Dante Gabriel Rossetti

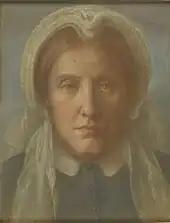
"Portrait of Frances Gabriele Rossetti the Artist's Mother" (1877)

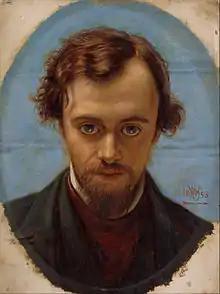
"Portrait of Dante Gabriel Rossetti at 22 years of Age" by William Holman Hunt

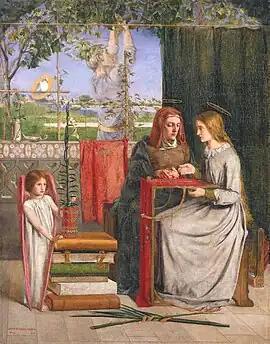
"The Girlhood of Mary Virgin" (1849). The models were the artist's mother for Saint Anne and his sister Christina for the Virgin.

The son of émigré Italian scholar Gabriele Pasquale Giuseppe Rossetti and his wife Frances Mary Lavinia Polidori, daughter of Tuscan scholar of Greek descent Gaetano Polidori, Gabriel Charles Dante Rossetti was born in London, on 12 May 1828. His family and friends called him Gabriel, but in publications he put the name Dante first in honour of Dante Alighieri. He was the brother of poet Christina Rossetti, critic William Michael Rossetti, and author Maria Francesca Rossetti. His father was a Roman Catholic, at least prior to his marriage, and his mother was an Anglican; ostensibly Gabriel was baptised as and was a practising Anglican. John William Polidori, who had died seven years before his birth, was Rossetti's maternal uncle. During his childhood, Rossetti was home educated and later attended King's College School, and often read the Bible, along with the works of Shakespeare, Dickens, Sir Walter Scott, and Lord Byron.